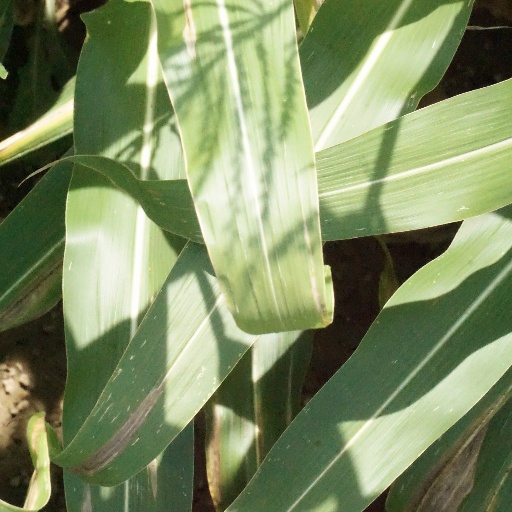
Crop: maize; corn